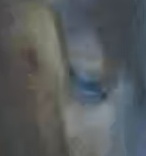
Face region: eyes (orbital_tightening_and_eye_area)
Pain indicator: obviously_present